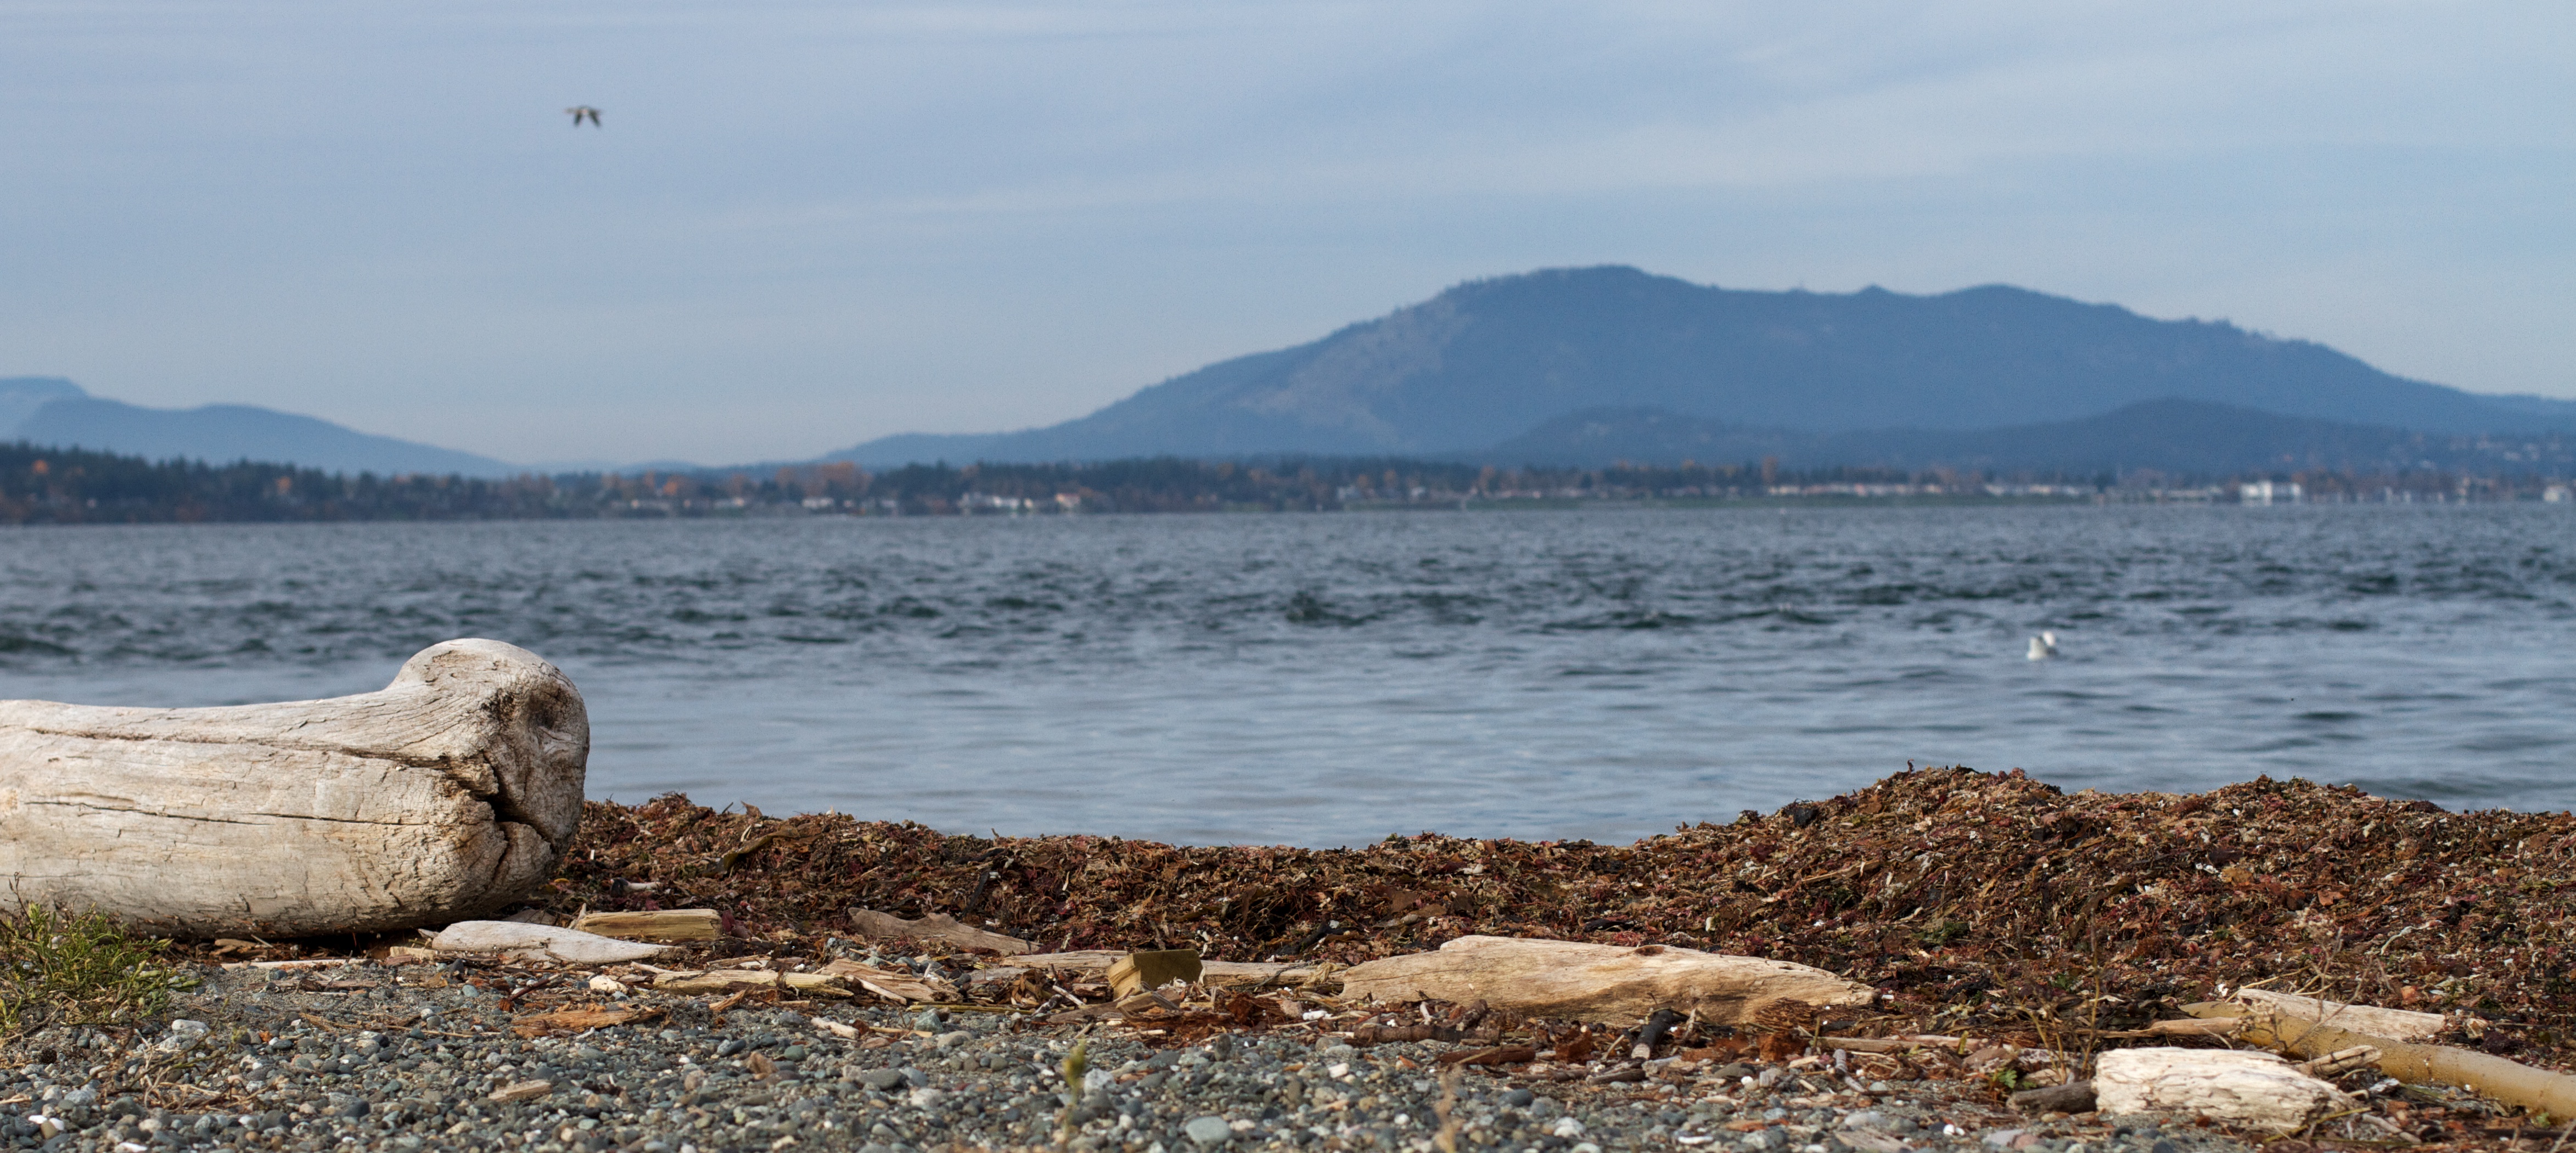
beach, sea, coast, sand, rock, ocean, shore, wave, lake, cove, bay, reservoir, body of water, loch